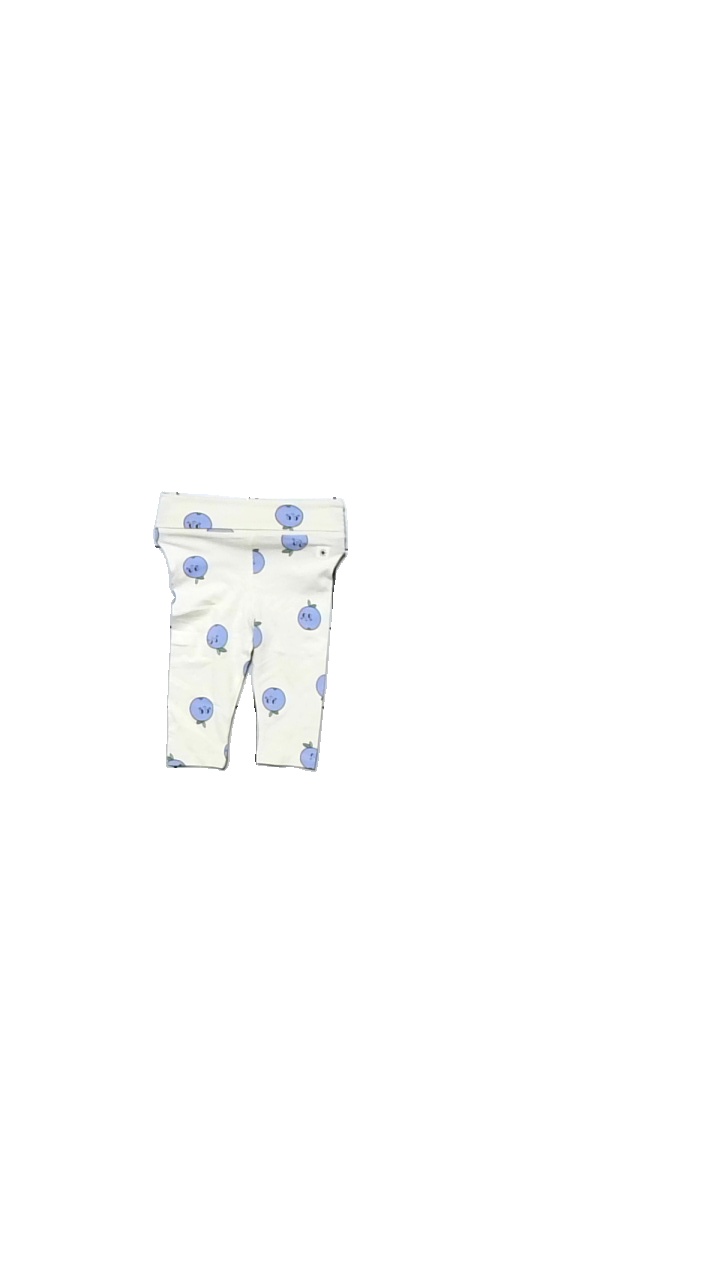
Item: Trousers (Children)
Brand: Lindex
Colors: White, Blue
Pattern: Other
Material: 95% cotton, 5% elastane
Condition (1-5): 5
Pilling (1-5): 5
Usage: Reuse
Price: <50